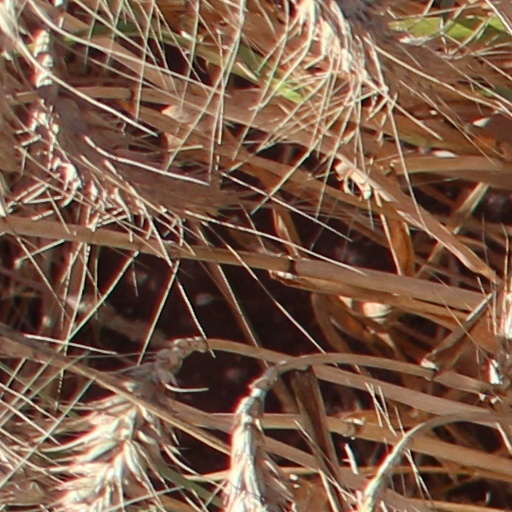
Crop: wheat